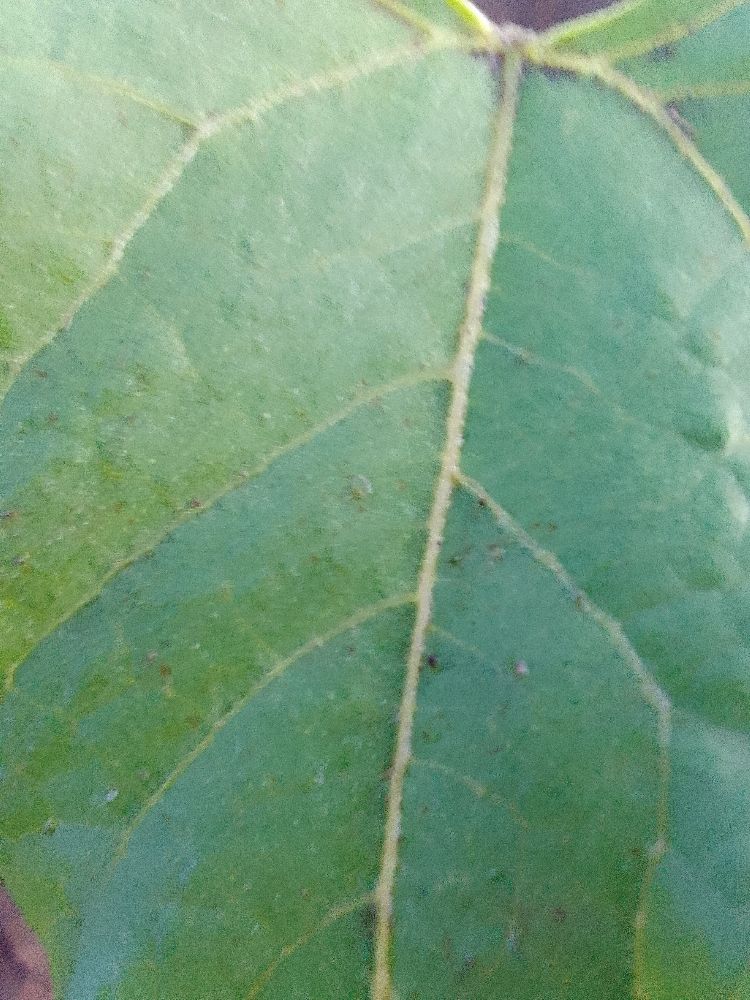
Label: healthy